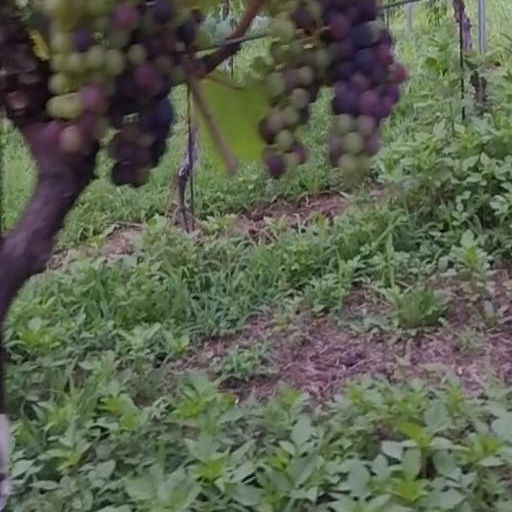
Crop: grape